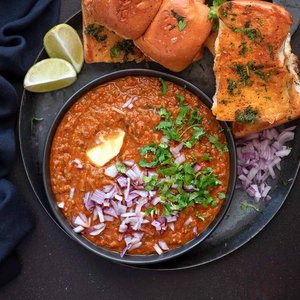
Dish: pavbhaji